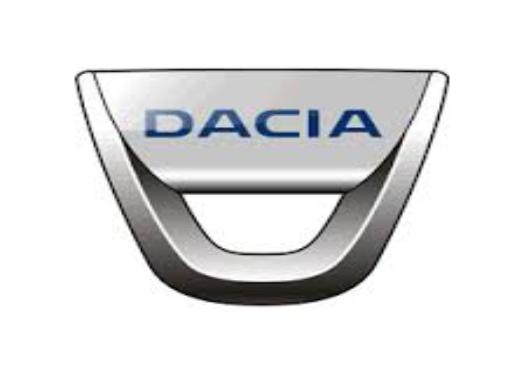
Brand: Dacia
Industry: Transportation